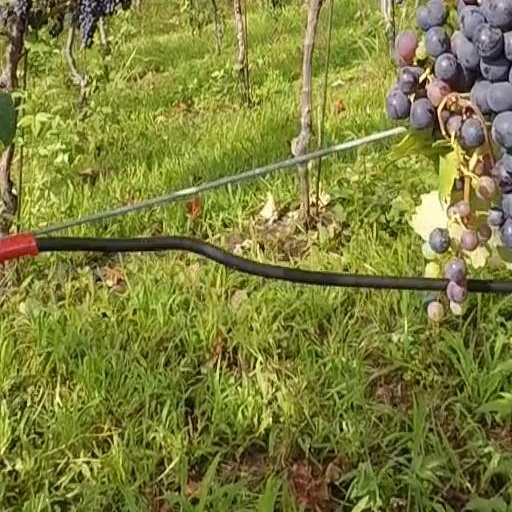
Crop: grape